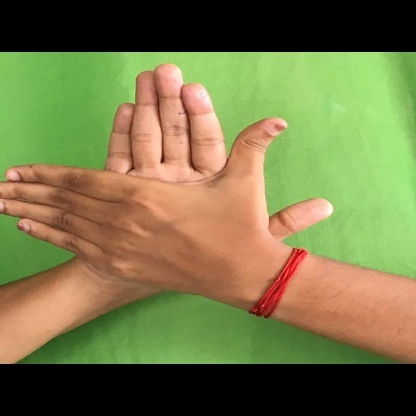
Mudra: Chakra